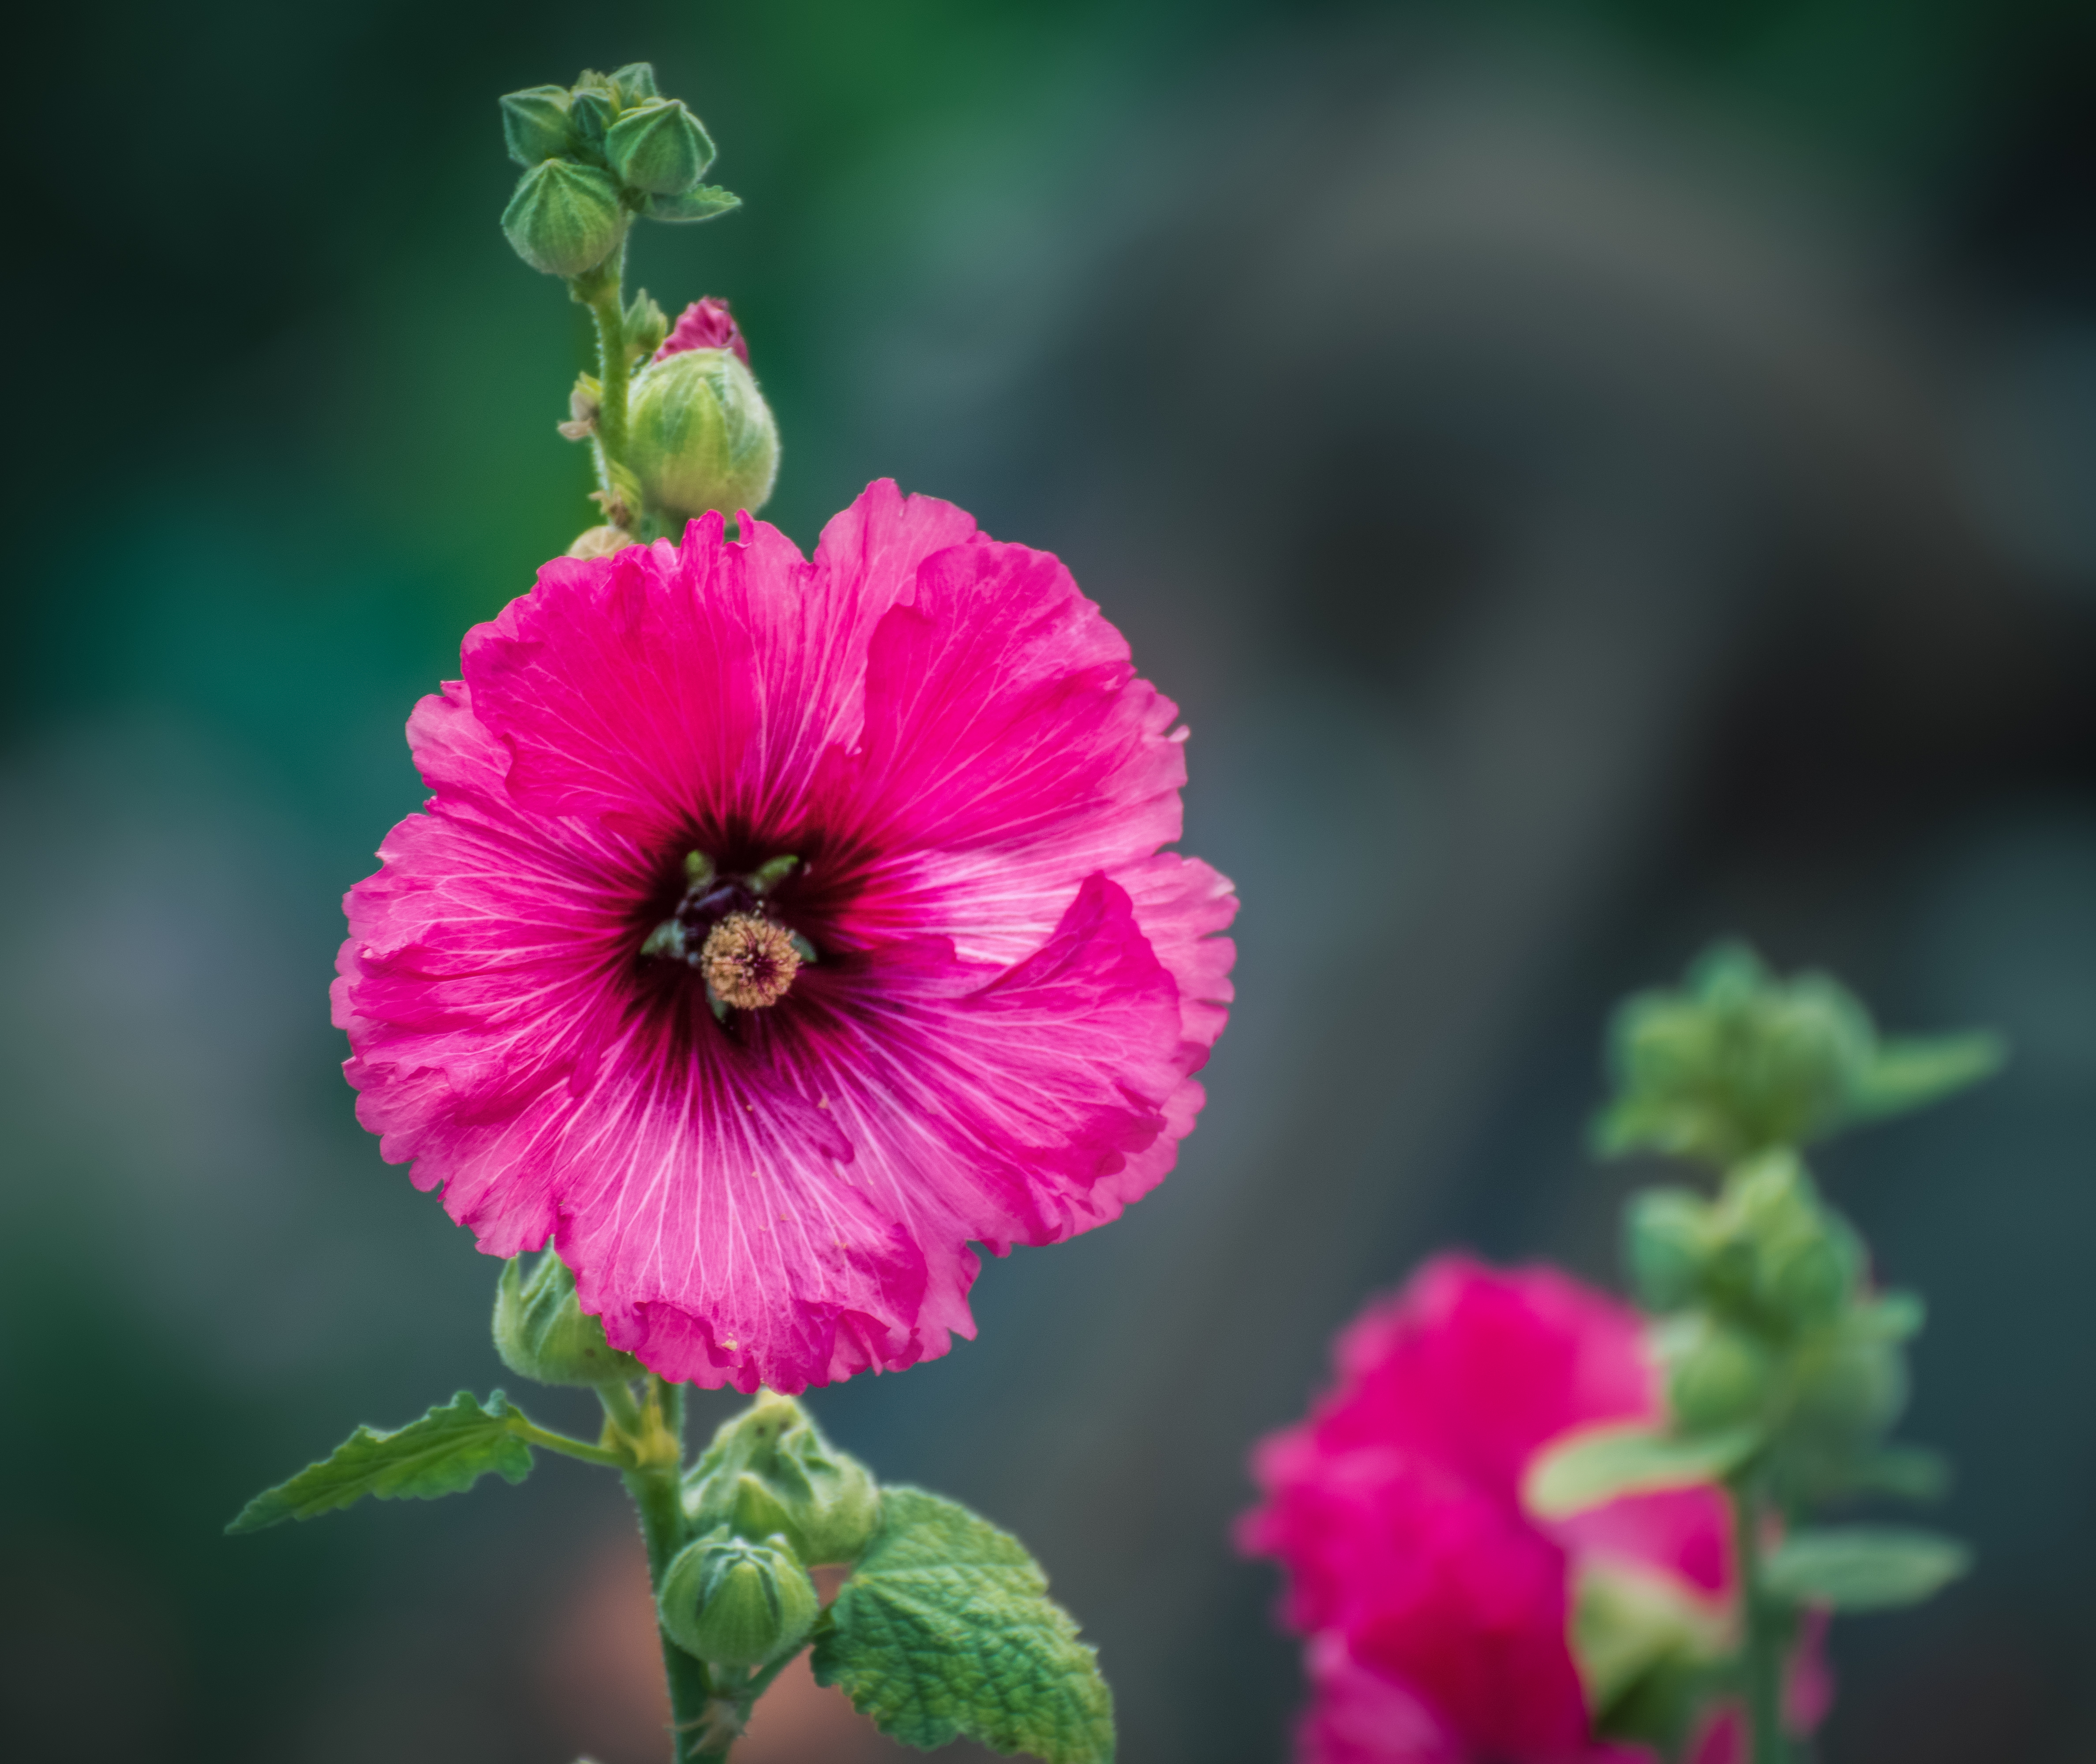
malva, flower, plant, petal, pink, herbaceous plant, magenta, annual plant, flowering plant, close up, pollen, macro photography, daisy family, Pedicel, malvales, wildflower, plant stem, subshrub, perennial plant, coquelicot, four o clock family, geraniales